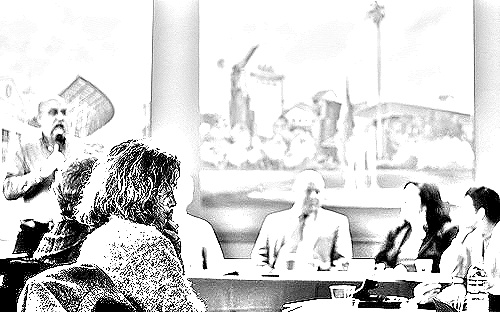
Portrait style: Sketch Portrait